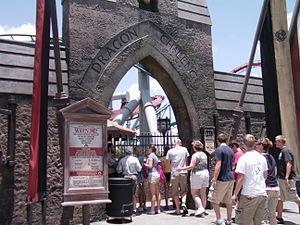
The Wizarding World of Harry Potter est le nom de zones thématiques liées à l'univers de Harry Potter, situées dans plusieurs parcs Universal. La première zone présentée sous ce nom ouvre en 2010 à Universal's Islands of Adventure à Orlando, en Floride. Une extension de la zone est inaugurée en 2014 à Universal Studios Florida, le parc voisin. La zone d'Universal's Islands of Adventure est dupliquée à Universal Studios Japan en 2014. Un projet similaire est réalisé à Universal Studios Hollywood, en Californie en 2016.